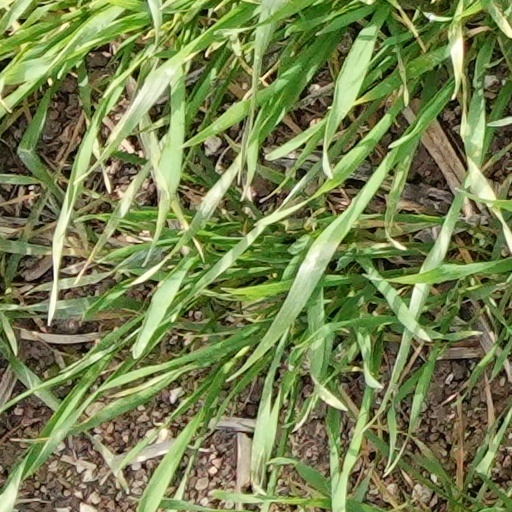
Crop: wheat